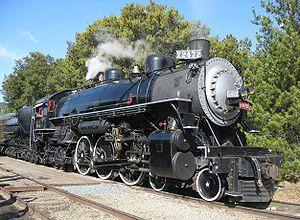
La Pacific 231 est un type de locomotive à vapeur dont la disposition des essieux a la configuration suivante de l'avant vers l'arrière :